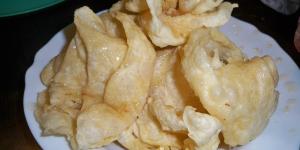
hojuelas